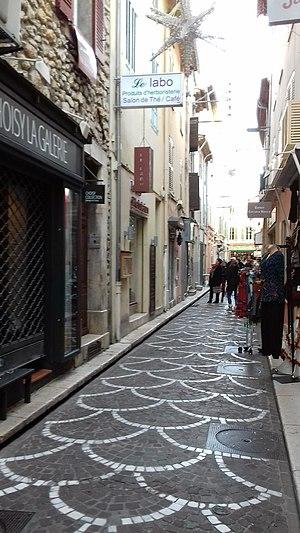
Voici par ordre alphabétique les principaux noms de rues, chemins, boulevards, avenues, places et quartiers de Antibes, commune des Alpes-Maritimes. L'article propose aussi des explications toponymiques.